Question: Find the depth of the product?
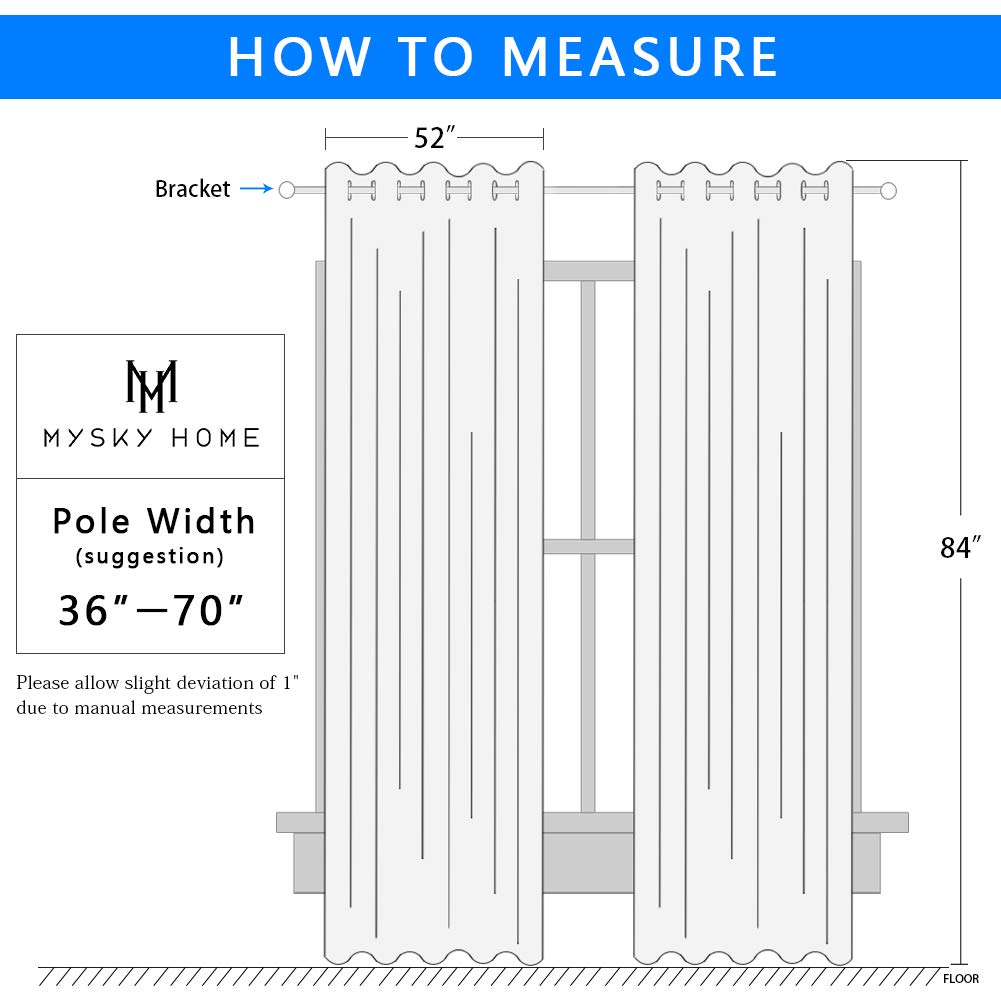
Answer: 84.0 inch